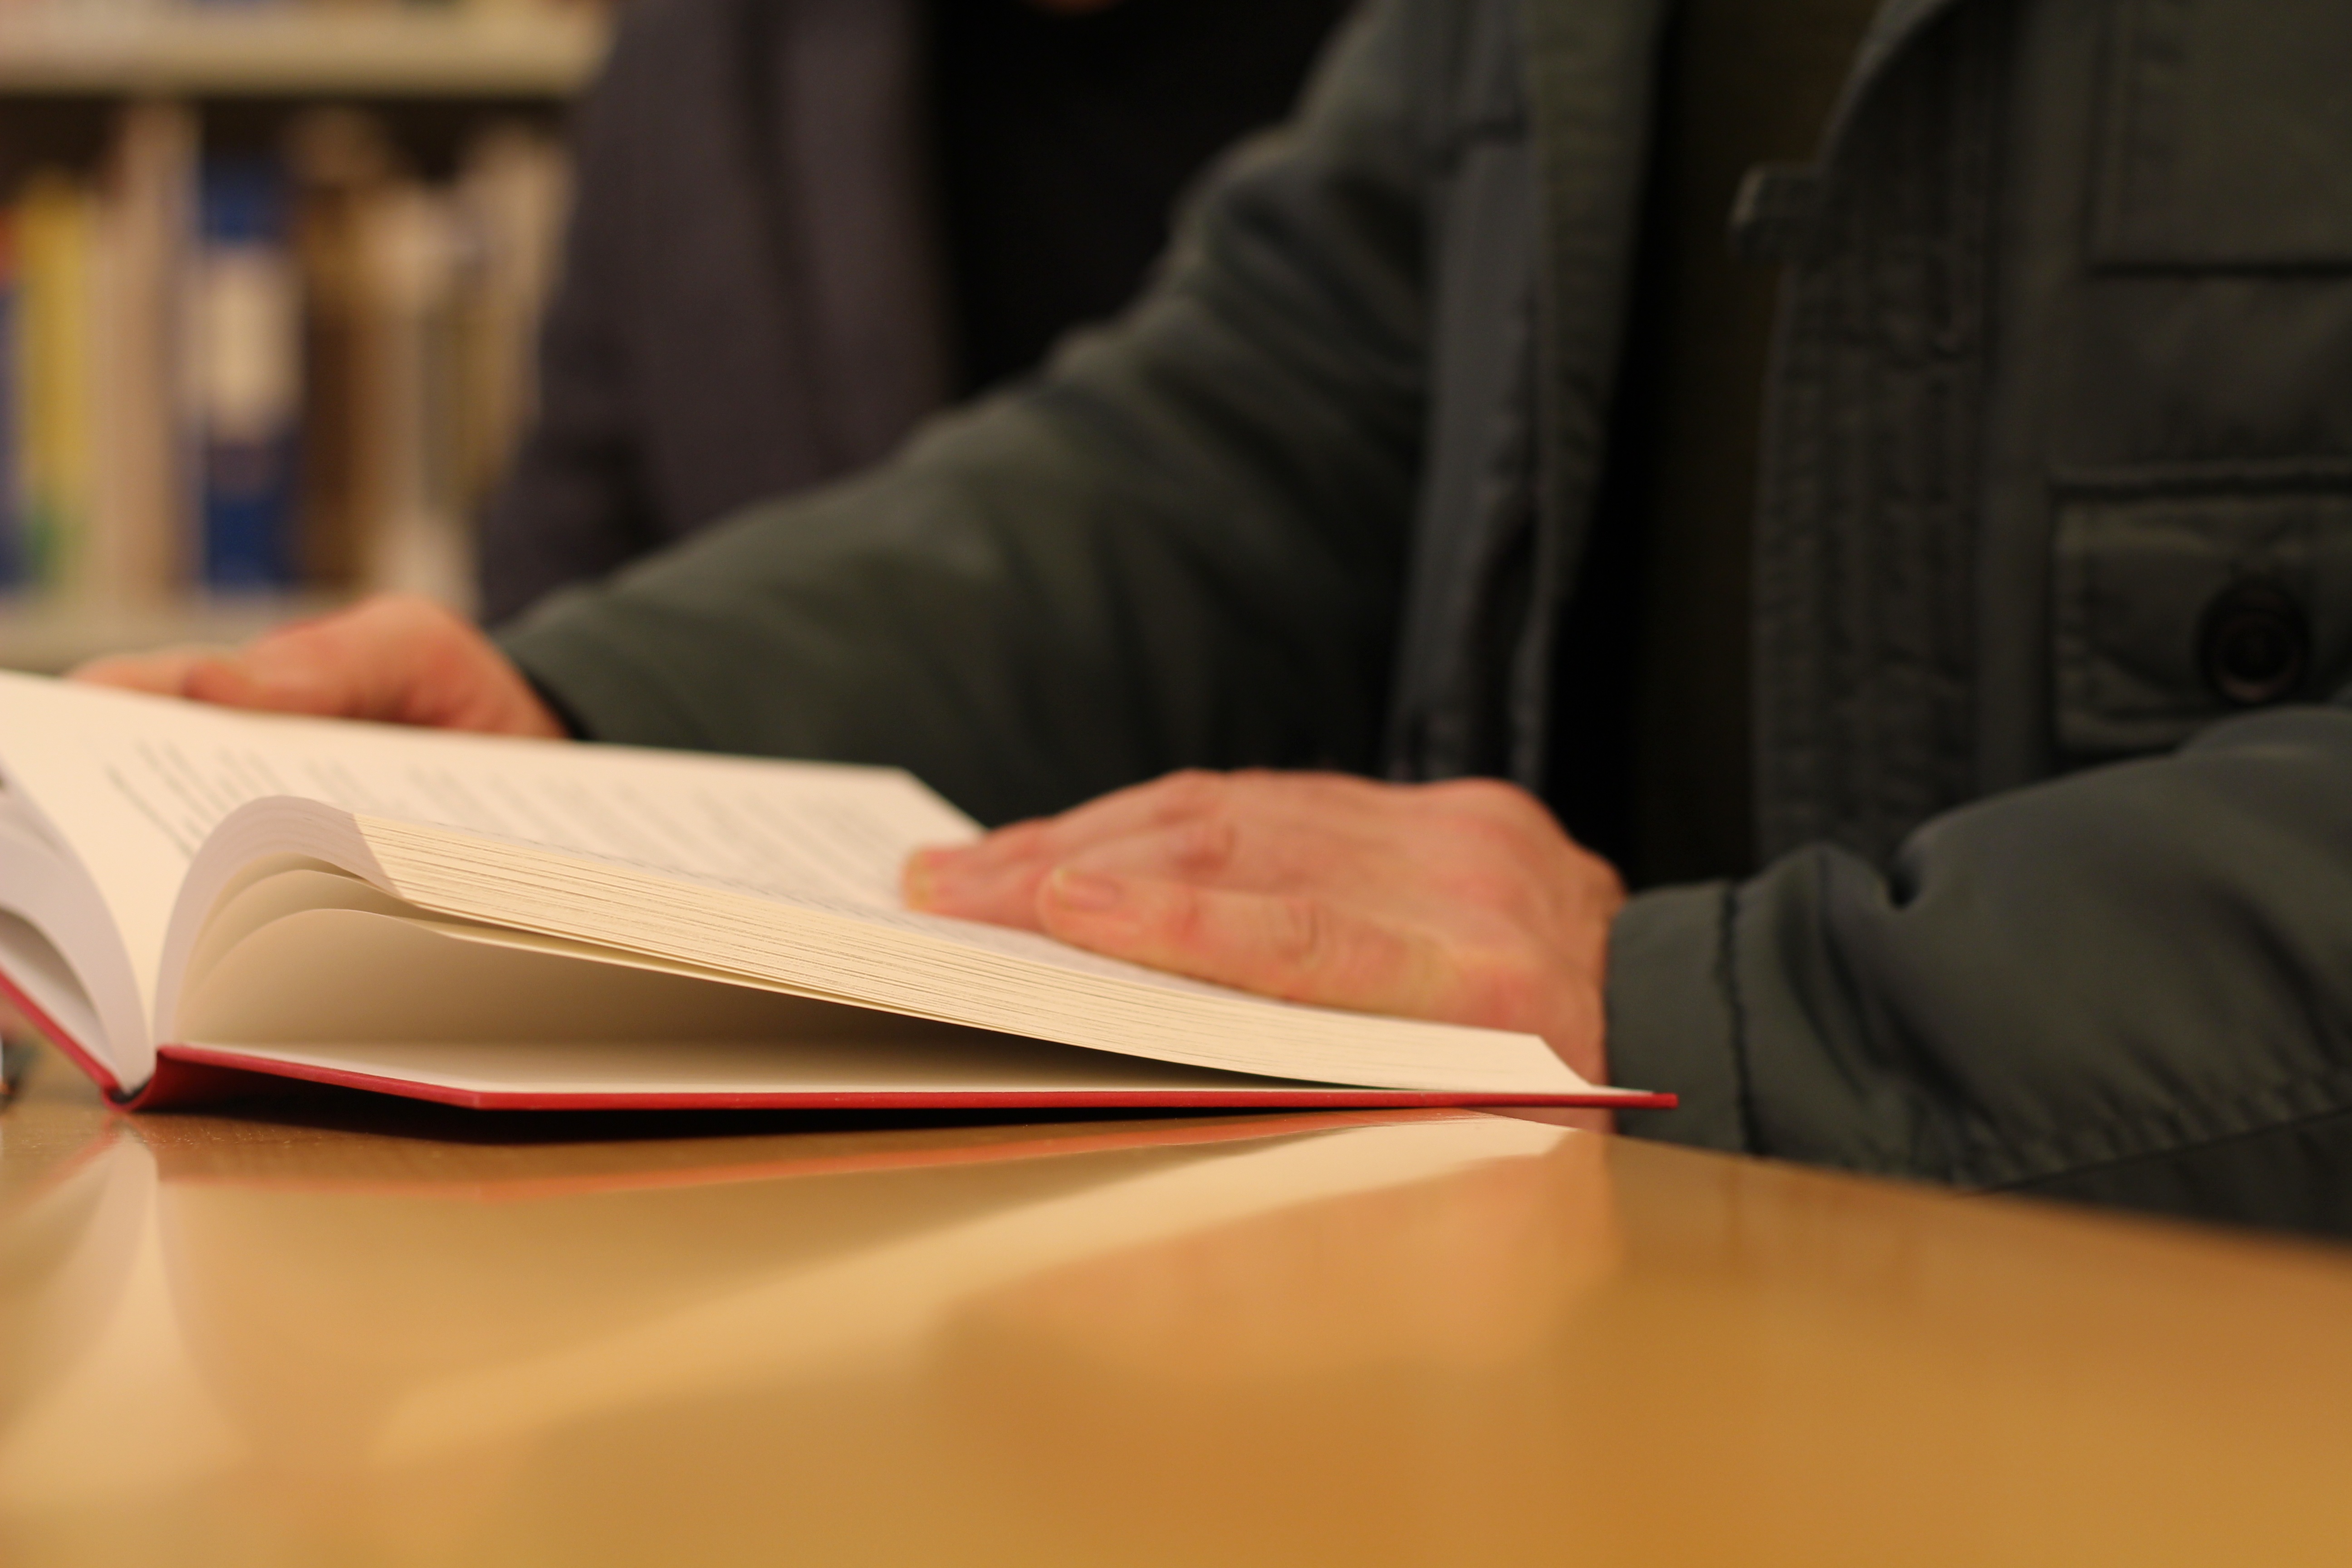
writing, hand, book, read, close up, literature, library, design, document